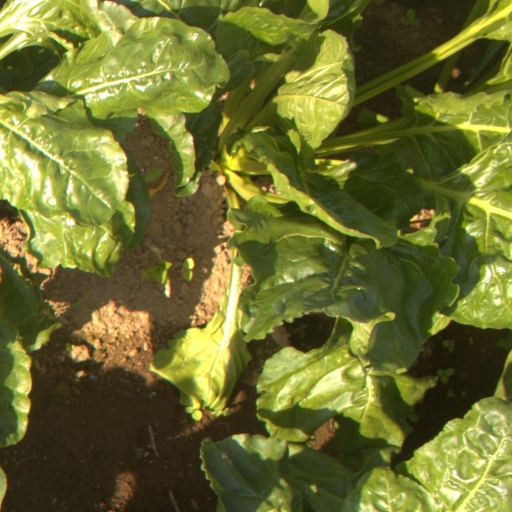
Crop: sugar beet